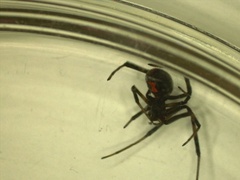
Species: Lactrodectus_hesperus